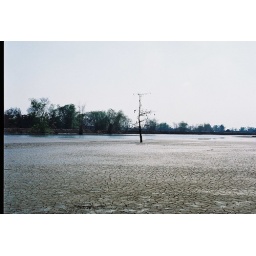
This tree is going dead. Before the mud disaster comming the tree was green and growth in the blue lake.